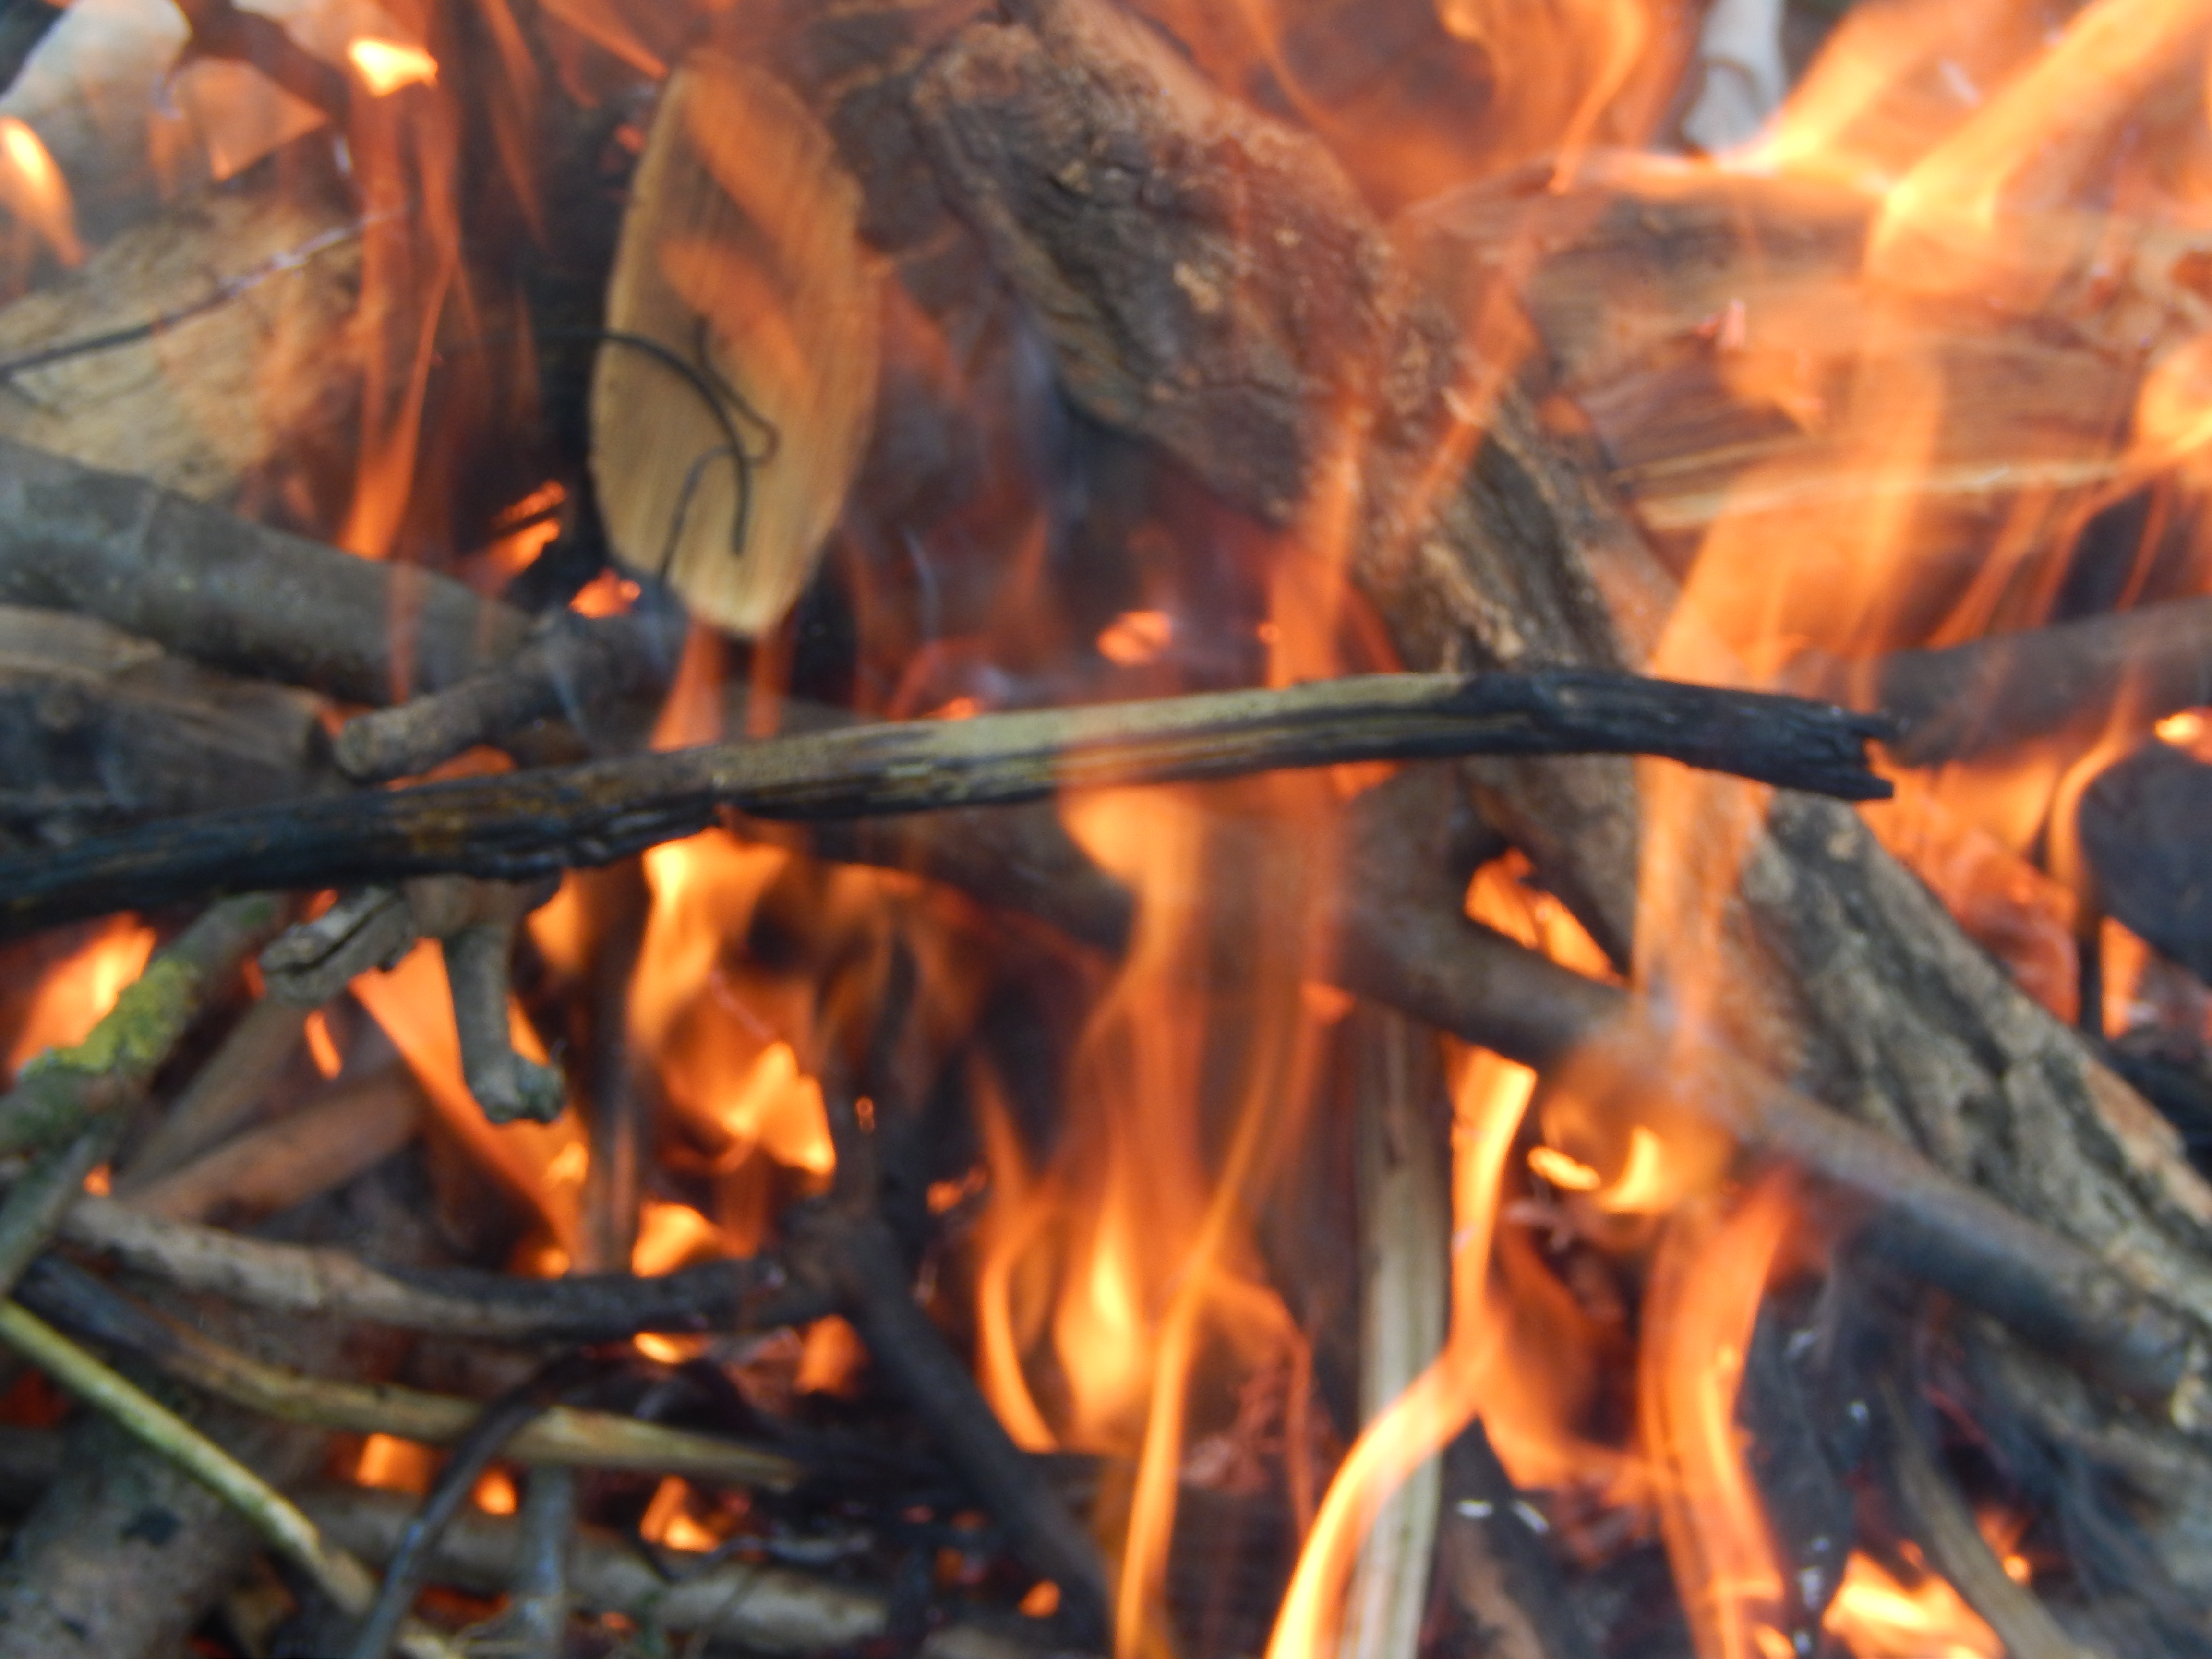
fire, night, firewood, bonfire, survival, ritual, dry, huge, burning, nature, wood, fires, campfire, light, outdoor, smoke, flame, burn, branches, forest, picnic, twigs, geological phenomenon, computer wallpaper, animal source foods